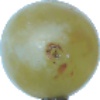
Label: Grape White 1